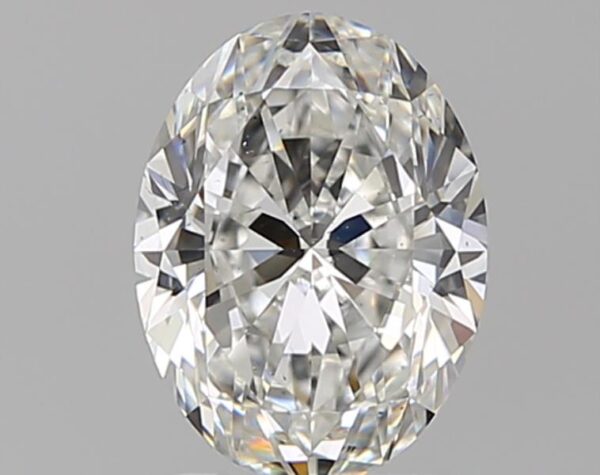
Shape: oval
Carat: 1.71
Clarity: VS2
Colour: G
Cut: EX
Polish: EX
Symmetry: EX
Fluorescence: M
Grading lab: GIA
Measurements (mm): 8.98 x 6.7 x 4.18